Amazon biome

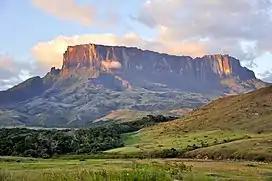
Kukenan Tepuy in Venezuela. The tops of the Tepuis have unique vegetation.

The somewhat vague numbers are because the rainforest merges into similar biomes across its boundaries.